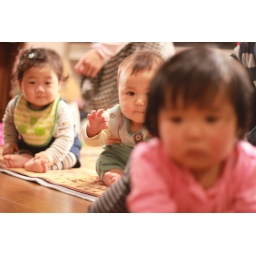
I wanted to find Rin-chan the boy in the middle as my subject... but my little girl hogged the frame again.